Michael Ballhaus

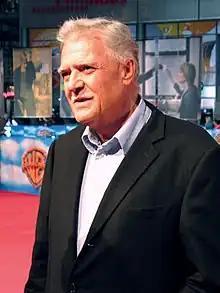
Ballhaus in 2007

Michael Ballhaus, A.S.C. (5 August 1935 – 12 April 2017) was a German cinematographer, known for his work with directors like Rainer Werner Fassbinder, Martin Scorsese, and Mike Nichols.